Jan Matzal Troska

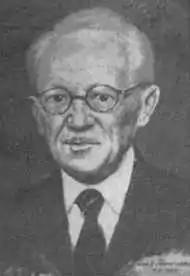
Jan Matzal

Jan Matzal (3 August 1881 in Valašské Klobouky, Moravia - 3 September 1961 in Prague), known under pen names J. M. Troska and Jan Merfort, was a Czech writer.